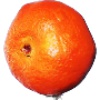
Label: clementine